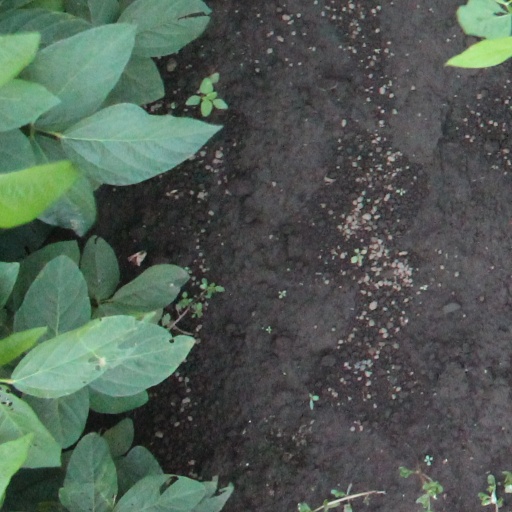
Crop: soybean